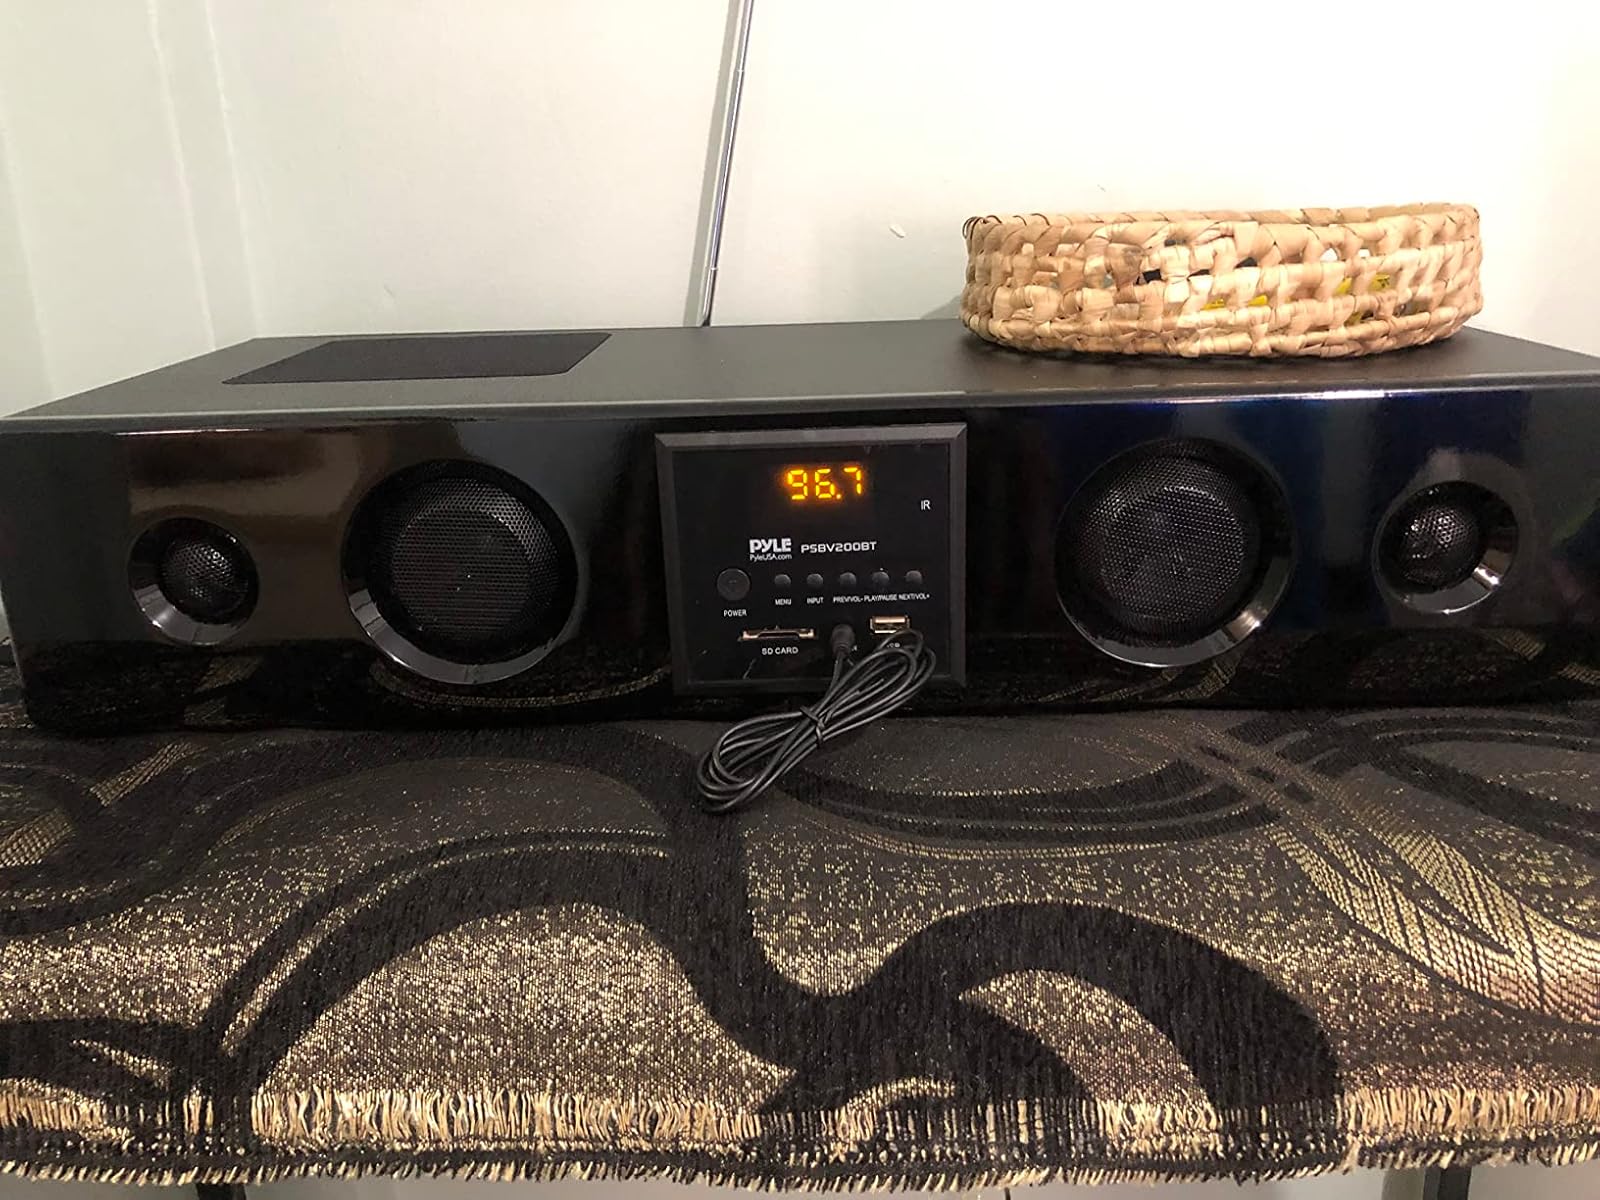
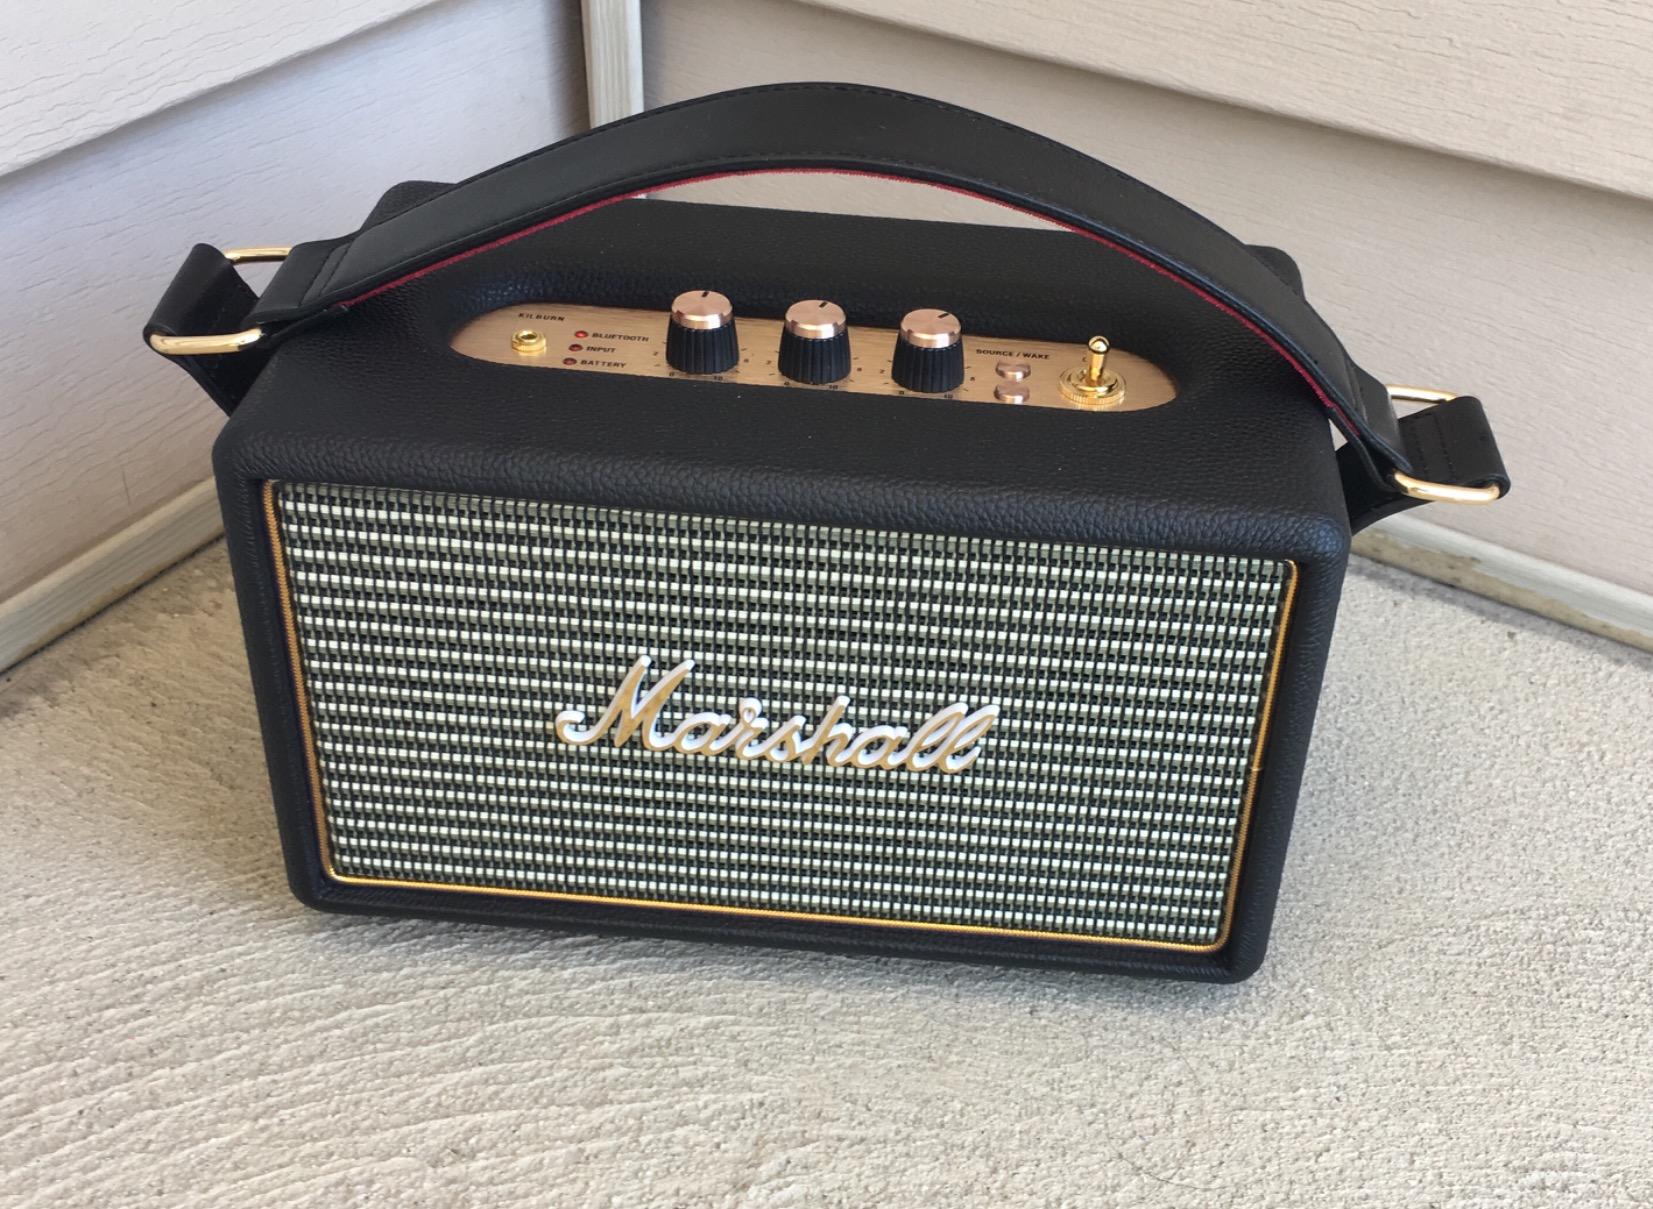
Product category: speaker
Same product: no